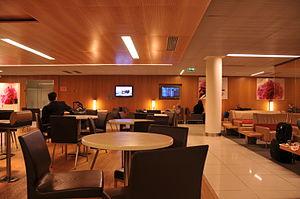
Le salon d'Air France au terminal 2E de l'aéroport CDG Paris.